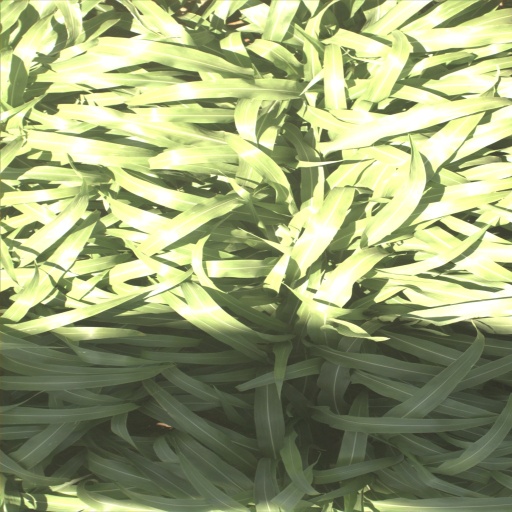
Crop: sorghum